Question: What is gree?
Tambaya: Menene kore?
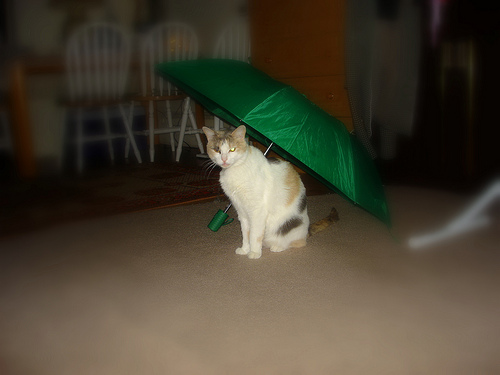
Answer: Umbrella.
Amsa: Lema.